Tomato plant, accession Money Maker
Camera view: horizontal (90 deg, fisheye); turntable rotation: 90 degrees
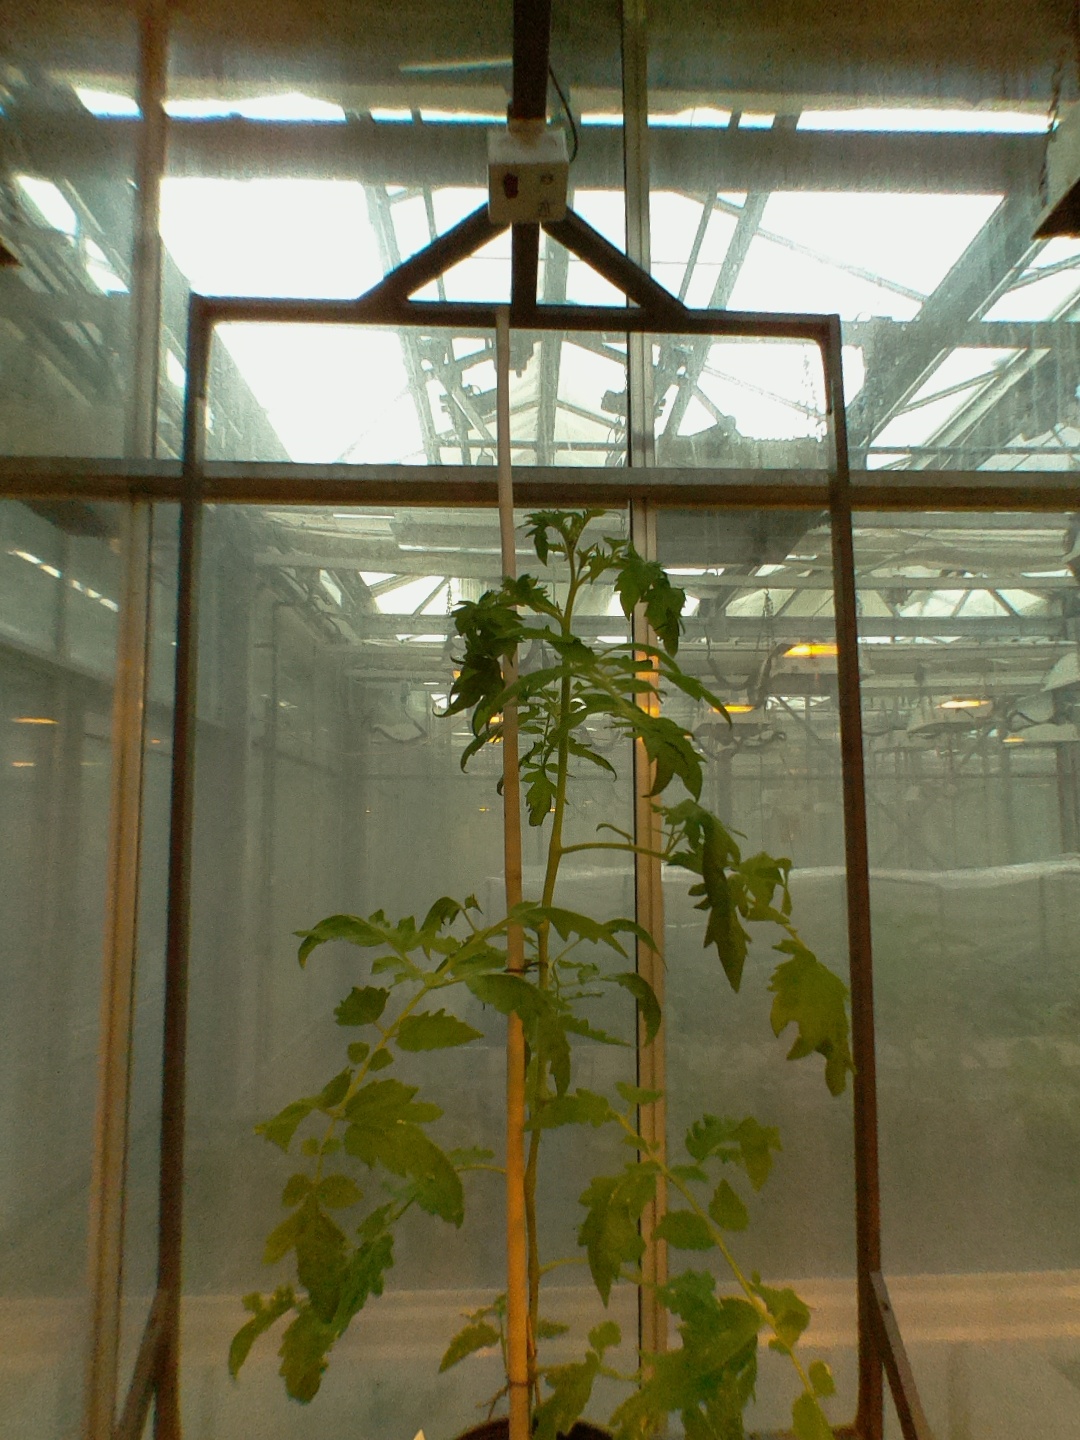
BBCH growth stage 60: First flowers open